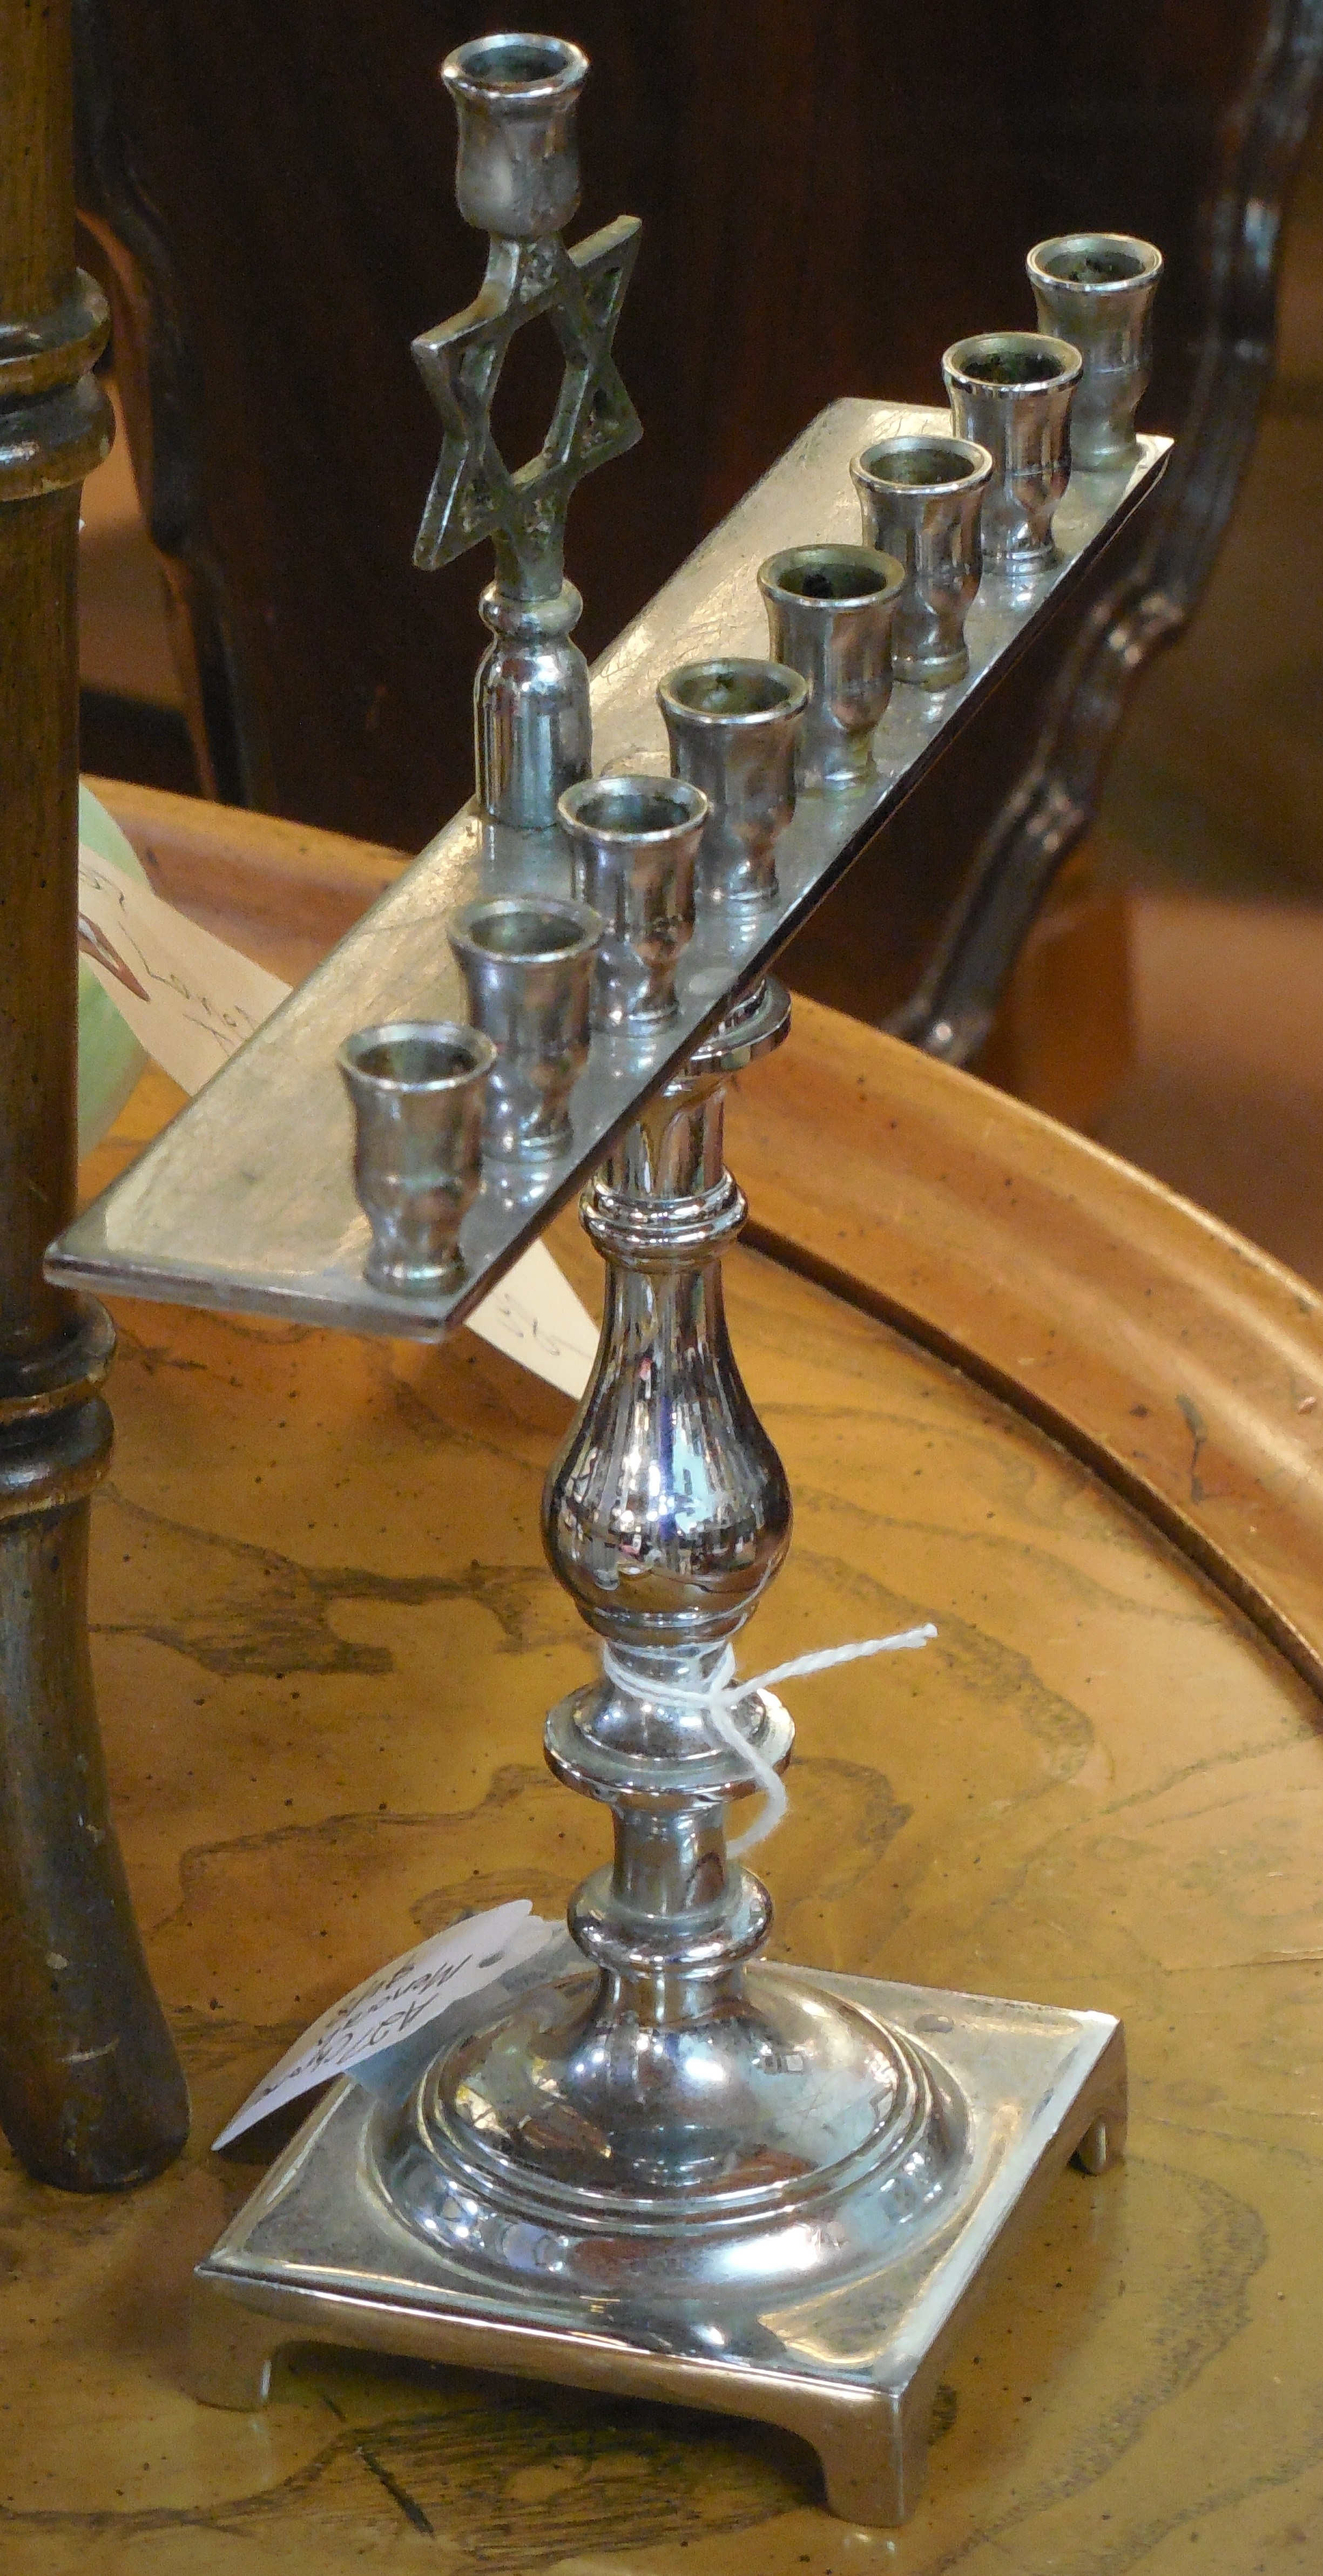
table, antique, star, glass, decoration, symbol, holiday, set, furniture, candle, lighting, celebrate, festival, design, silver, year, anniversary, david, trophy, icons, hanukkah, jewish, judaism, celebrations, drinkware, menora